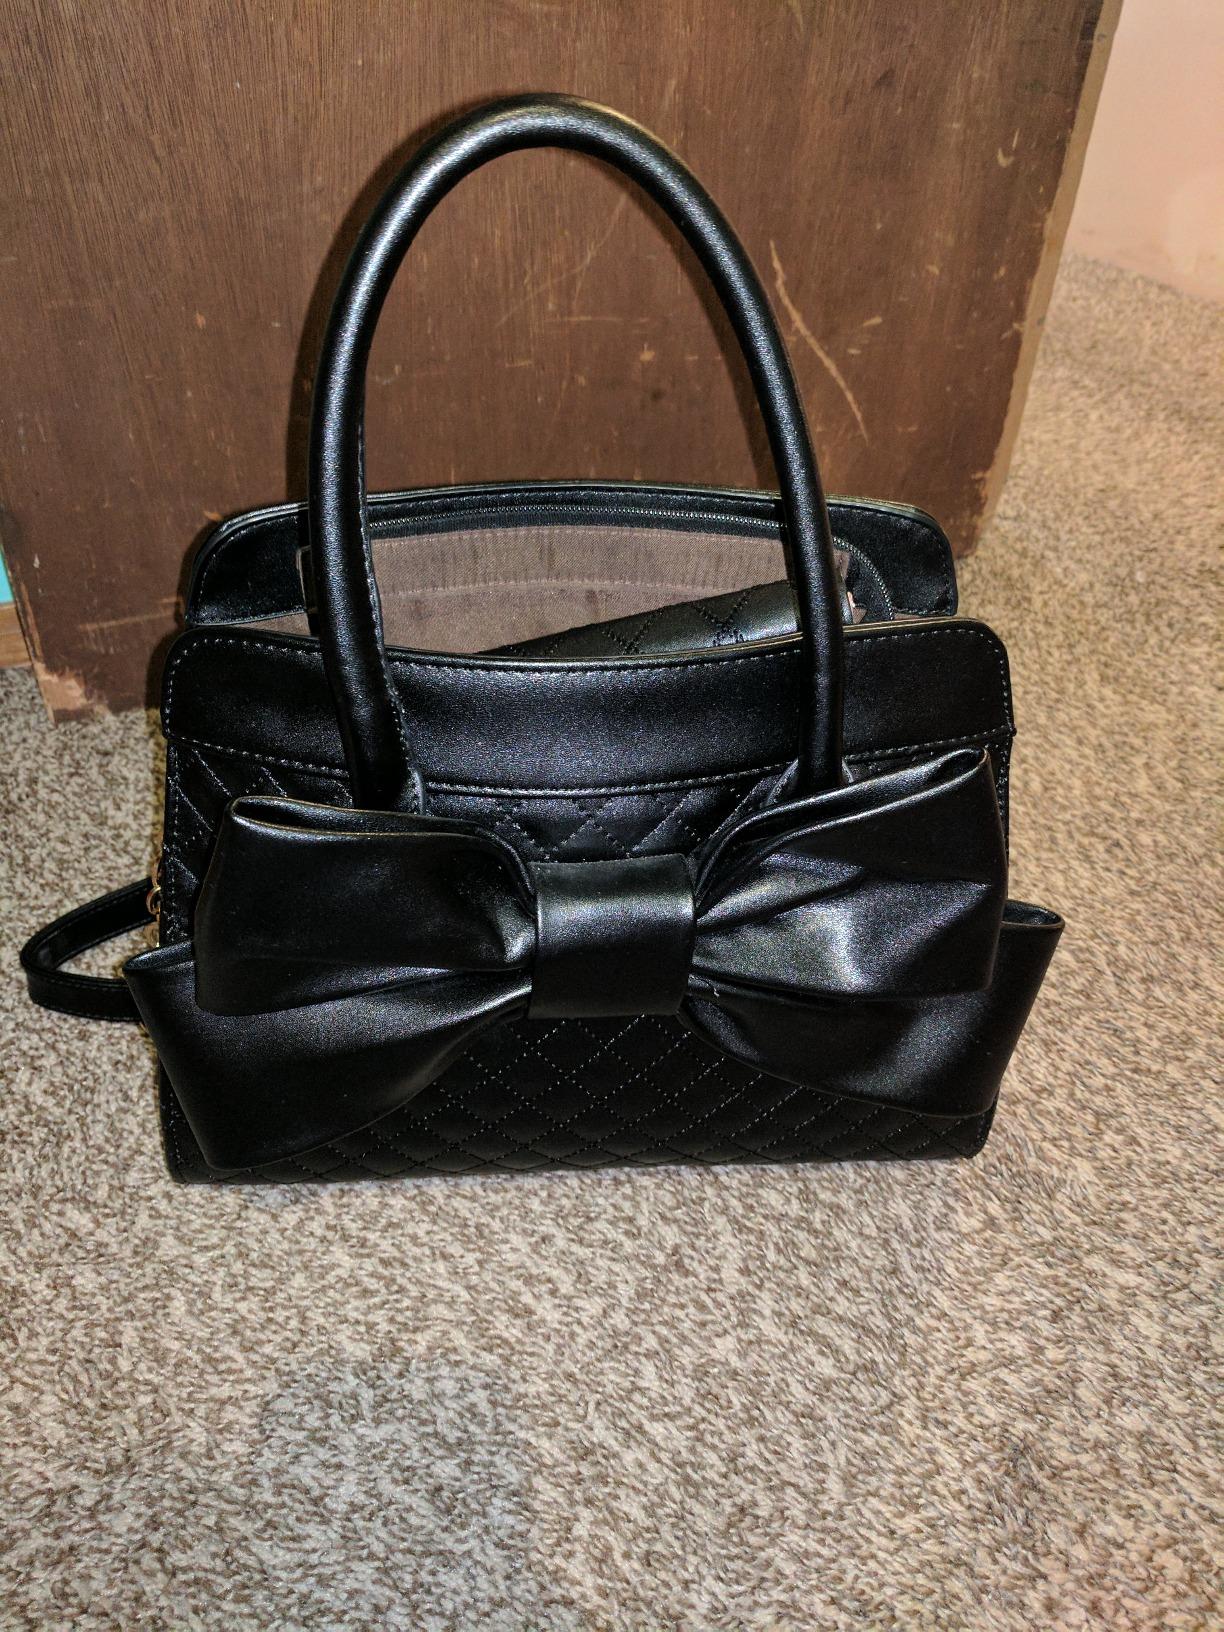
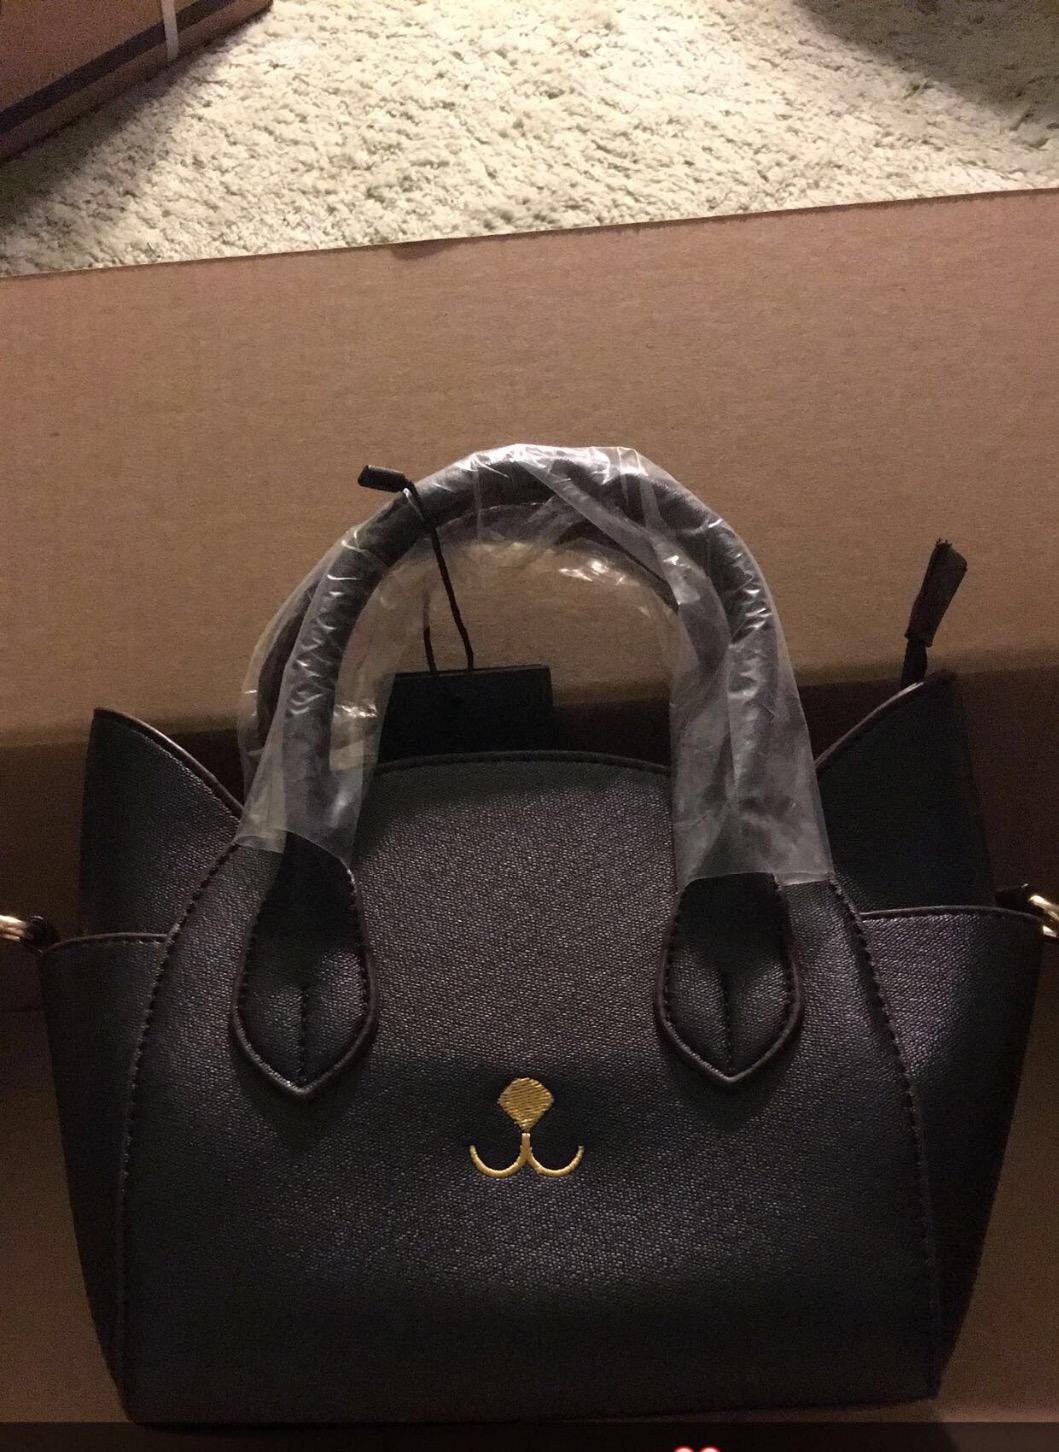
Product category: accessories_handbag
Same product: no